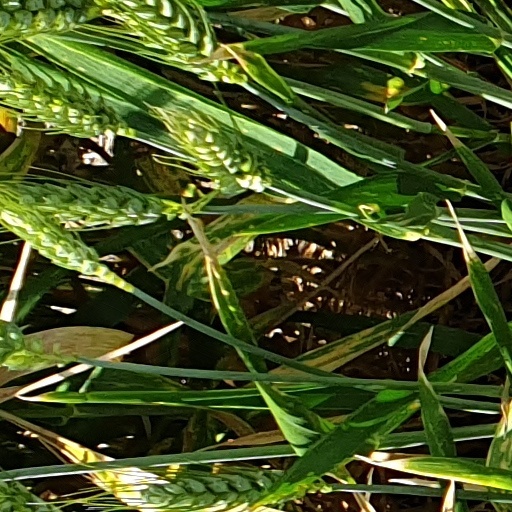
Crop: wheat